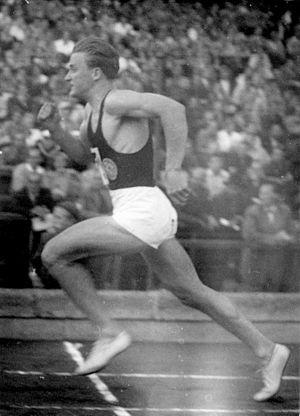
Lars-Erik Ragnar « Wolfen » Wolfbrandt est un athlète suédois spécialiste du 400 mètres et du 800 mètres. Licencié au Örebro SK, il mesurait 1,78 m pour 70 kg.